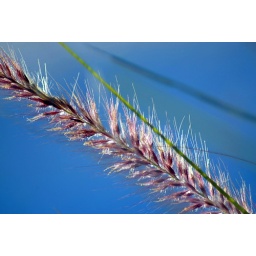
-better if viewed in large -  ..wonderful blue sky + one strand of grass = wonders of Nature.